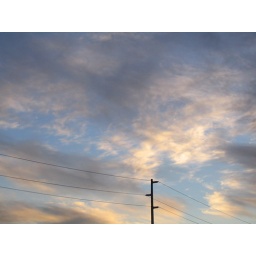
First ride home in the Light this year! A beautiful evening, warm with fantastic clouds illuminated by the setting sun.